Post-Mauryan coinage

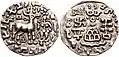
Cast die-struck silver coin of the Kunindas, 1st century BCE. These coins followed the Indo-Greek module.

Post-Mauryan coinage refers to the period of coinage production in India following the breakup of the Maurya Empire (321–185 BCE).